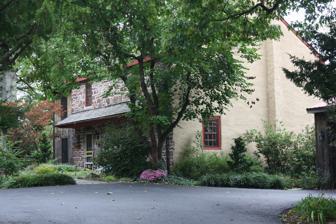
Building: Anthony Morris House
Country: United States of America
Year built: 1717
Historic house in Pennsylvania, United States United States historic place Anthony Morris House U.S. National Register of Historic Places Anthony Morris House. September 2012. Show map of Pennsylvania Show map of the United States Location North of Norristown on Stump Hall Road, Worcester Township Coordinates 40°11′13″N 75°22′7″W / 40.18694°N 75.36861°W / 40.18694; -75.36861 Area 2 acres (0.81 ha) Built 1717 NRHP reference No. 80003581 Added to NRHP December 3, 1980 Anthony Morris House is a historic home located near Norristown in Worcester Township , Montgomery County, Pennsylvania .  The log house was built in 1717, and is a two-story, two bay by two bay, stone dwelling.  It measures approximately 25 feet square. It was added to the National Register of Historic Places in 1980. References